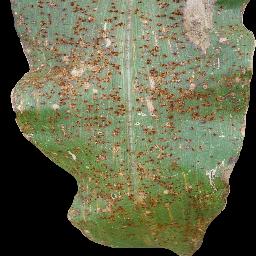
Label: Corn___Common_rust